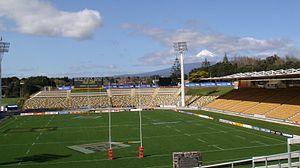
Yarrow Stadium est situé dans la banlieue centrale de Westown de New Plymouth, Taranaki, en Nouvelle-Zélande.
La Taranaki Rugby Football Union est la fédération de rugby à XV pour la province de Taranaki en Nouvelle-Zélande. Elle chapeaute une vingtaine de clubs et son équipe représentative évolue dans le championnat des provinces, l'ITM Cup.
La Coupe du monde de football des moins de 20 ans 2015 est la vingtième édition de la Coupe du monde de football des moins de 20 ans et réunit 24 équipes. Elle se déroule en Nouvelle-Zélande. Le pays organisateur a été choisi par le comité exécutif de la Fédération internationale de football association le 3 mars 2011.